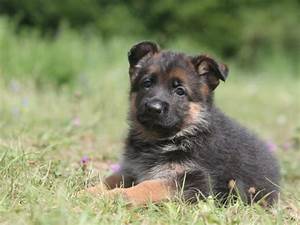
Label: dog